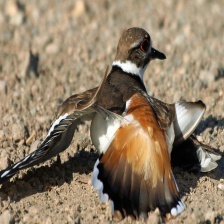
Species: KILLDEAR
Scientific name: CHARADRIUS VOCIFERUS